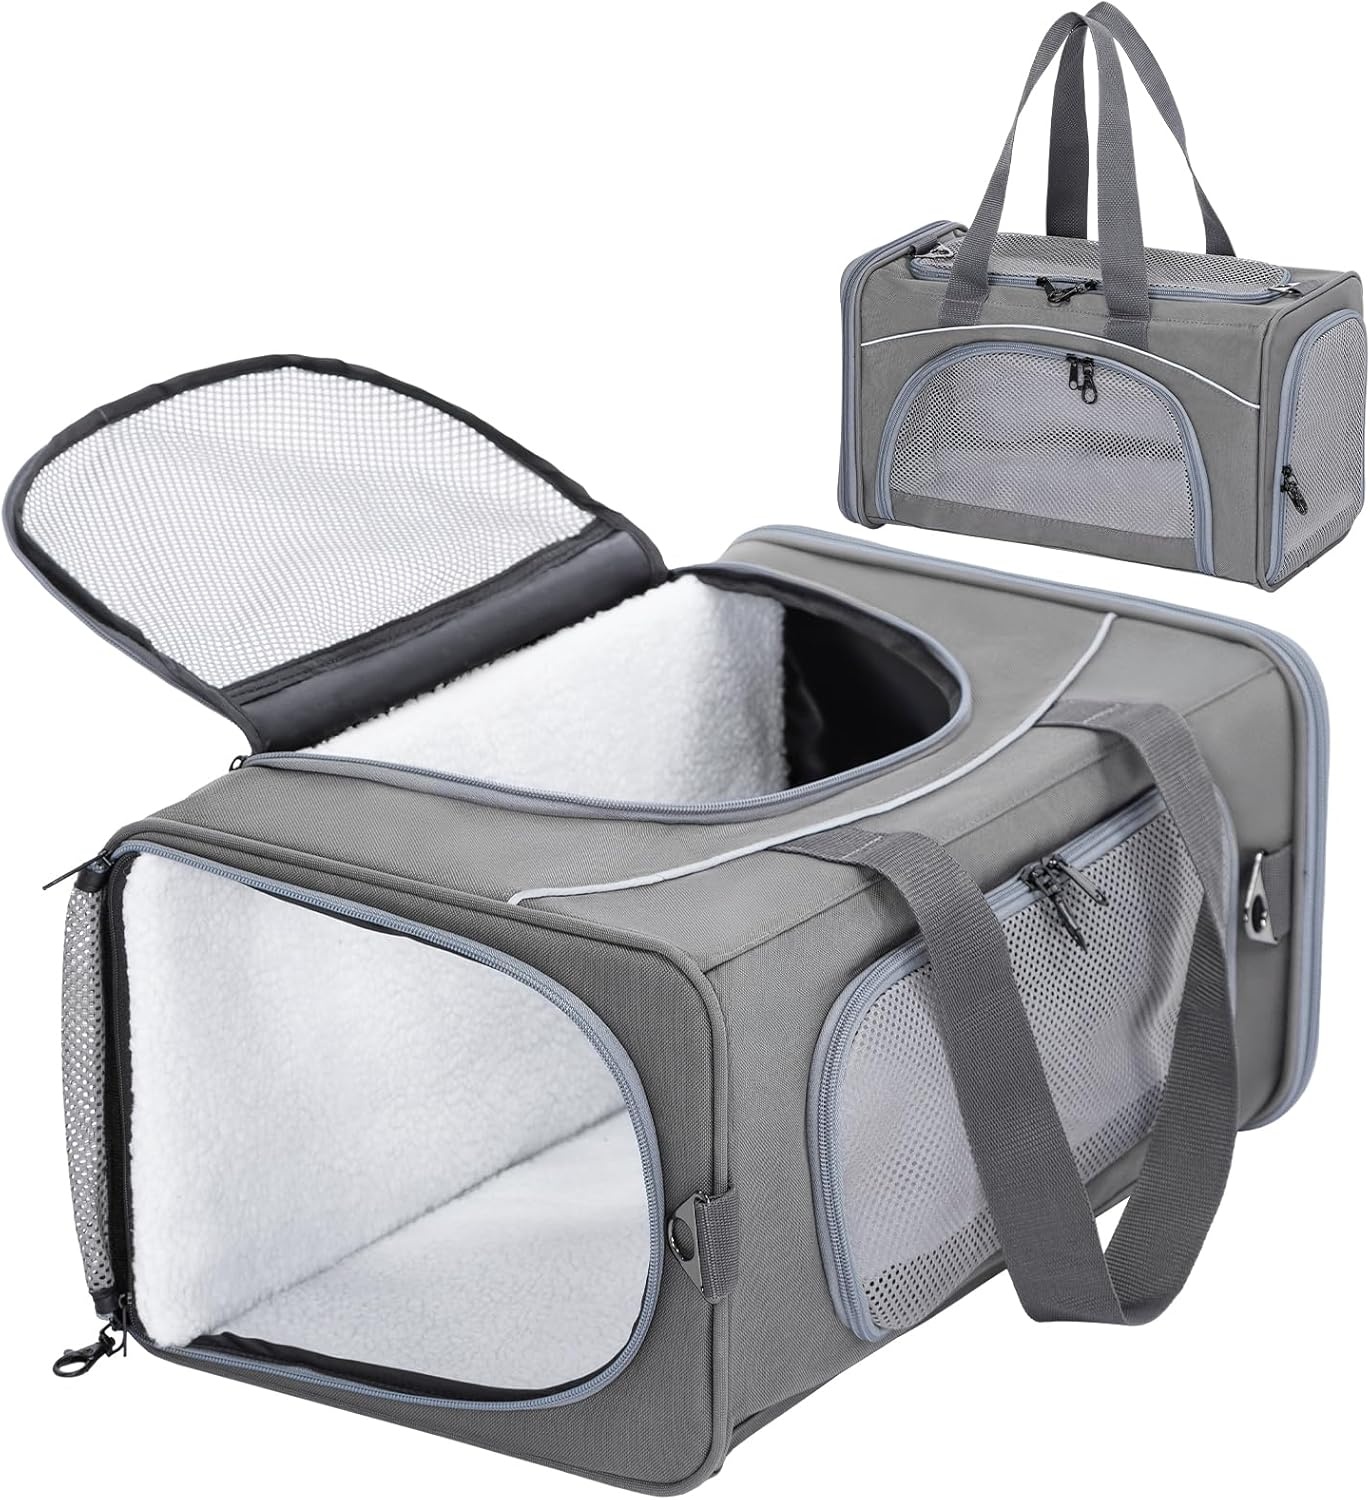
‌Petsfit Airline Approved Pet Carrier for Small Dogs & Cats, 19x9x12 TSA Approved Carrier, with Removable Dual-Sided Padding (2-Way Placement) - Fits Under Most Airplane Seats, Escape Proof (Gray)
Overview Color : Gray-with lockable zippers Brand : Petsfit Product Dimensions : 19"L x 9"W x 12"H Material : Polyester Special Feature : Adjustable About this item Check Size Before Buying: To fit under airline seats, airlines only allow small dogs and cats. We recommend that the pet size you carry be within 16"L x 9"H. Be sure to consider your pet’s length and height when selecting the appropriate carrier size. This cat carrier is specially designed for aviation use. For other scenarios, welcome to check out Petsfit in-car and other series Airline Approved: This airline approved dog carrier features detachable, washable soft pads on both sides for versatile placement (standing or lying) to adapt to different cabin seat heights. The tsa approved cat carrier meets requirements for Air Canada (21.5x15.5x10.5 inches), Airbus A321 aircraft, etc. If traveling with other airlines, please verify luggage size requirements on their official website before purchasing Safety Design: Our cat carrier soft is made of stainless steel and 6mm fiber rod structure, which does not deform or sag, ensuring that it will not collapse during travel. Constructed from durable, lightweight and waterproof polyester fiber, this cat travel carrier features reinforced splicing and scratch-resistant mesh. The pet carrier includes a built-in anti-loss safety rope and a lockable zipper to prevent pets from escaping Better Air Permeability: PETSFIT small dog carrier has four mesh ventilation panels for good airflow and visibility, allowing your pet to see outside while you can check on them easily. The top opening facilitates interaction with your pet during the trip Multiple Ways To Carry: With a sturdy handle and adjustable padded shoulder strap, this pet carrier airline approved offers a variety of carrying options. The back is designed to attach securely to your suitcase. This carrier for small dog folds easily for compact storage when not in use
Brand: Petsfit
Category: Animals & Pet Supplies > Pet Supplies > Pet Carriers & Crates > Air Travel Approved Carriers